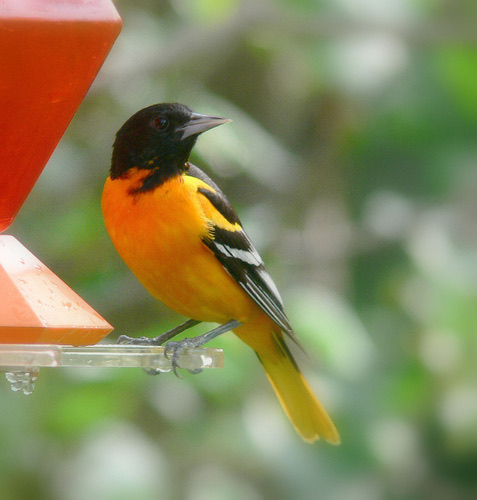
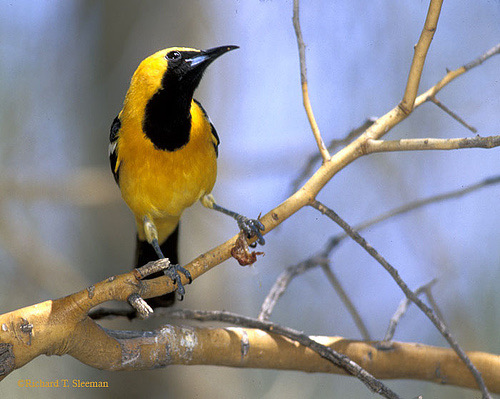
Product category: misc
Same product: yes